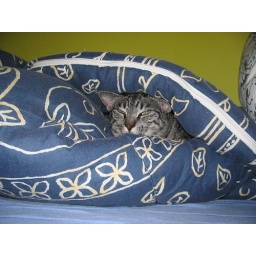
hehe, my cat mouse hides in my bed cuz the dog of my neighbours scared the crap outta her